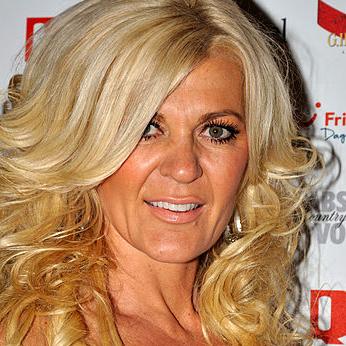
Age: 45